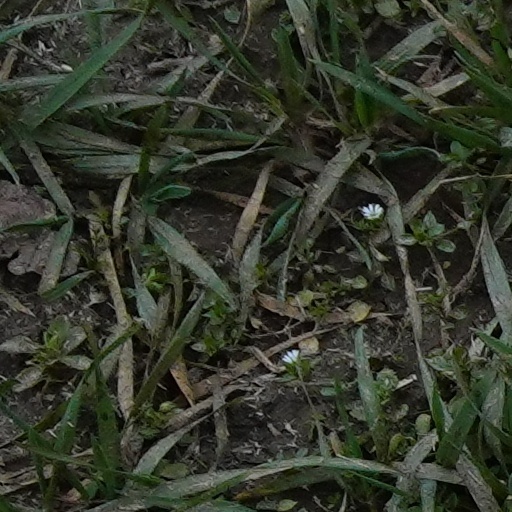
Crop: wheat